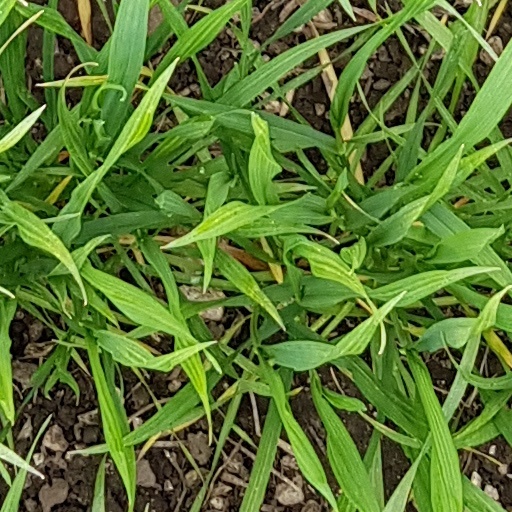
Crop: wheat